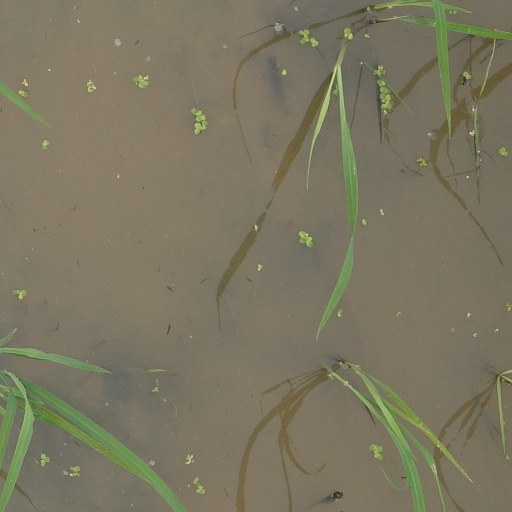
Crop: rice